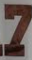
Number: 7